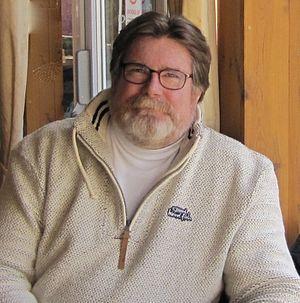
Chuck Pfarrer, né le 13 avril 1957 à Boston, est un scénariste, producteur de cinéma et acteur américain.